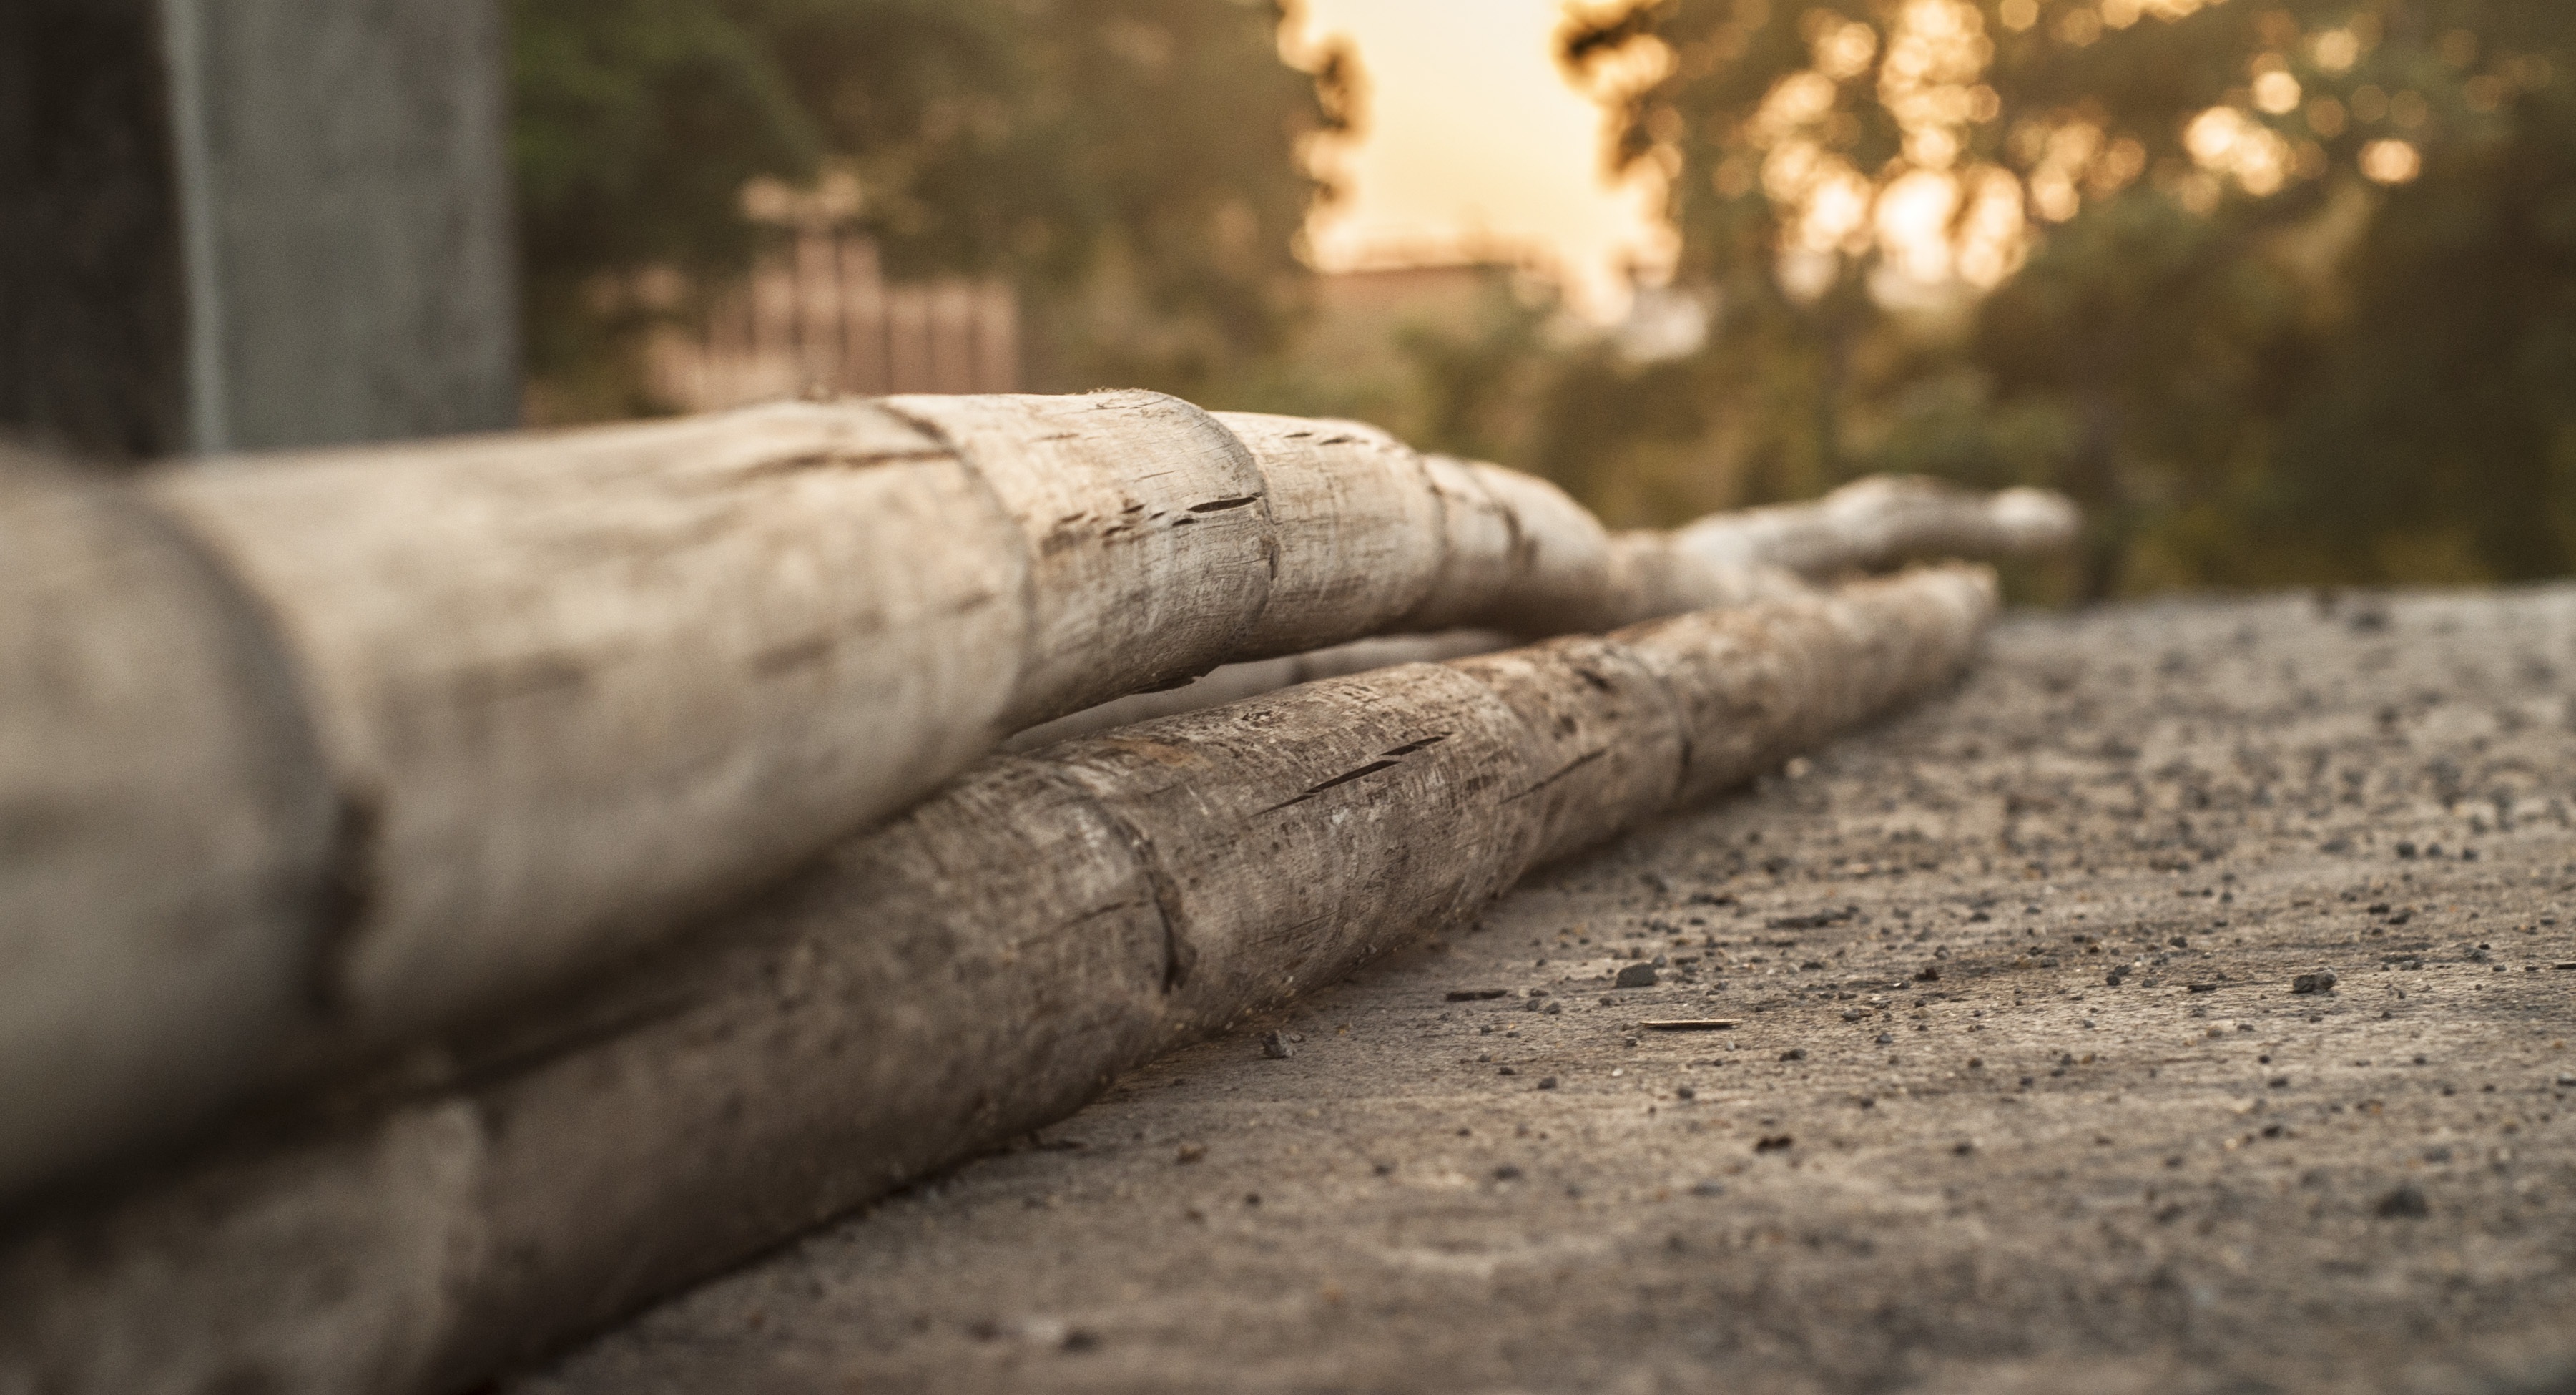
tree, nature, rock, branch, plant, wood, sunlight, leaf, trunk, wall, soil, close up, temple, build, dead wood, artistic conception, woody plant